Revheim Church

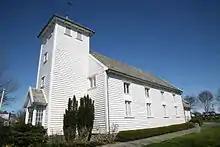
View of the church

Revheim Church is a parish church of the Church of Norway in the southern part of the large Stavanger Municipality in Rogaland county, Norway. It is located in village of Kvernevik in the borough of Madla in the western part of the city of Stavanger. It is the church for the Hafrsfjord parish which is part of the Ytre Stavanger prosti (deanery) in the Diocese of Stavanger. The white, wooden church was built in a long church design in 1864 using designs by the architect Hans Linstow. The church seats about 300 people.